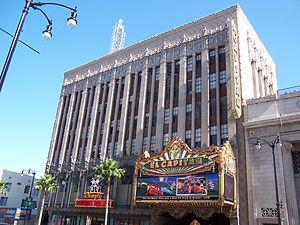
The Walt Disney Company est une entreprise américaine créée en 1923 par Walt Disney, sous le nom Disney Brothers Studios. Elle est en 2012 le premier groupe de divertissement au monde, présent dans l'industrie des médias avec des émissions et séries télévisées, du cinéma avec des courts métrages d'animation, des longs métrages d'animation et des films en prises de vues réelles, dans l'industrie du tourisme et des loisirs ainsi que les produits dérivés de ses nombreuses productions. Elle assure aussi la distribution de productions de tiers.